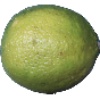
Label: Limes 1